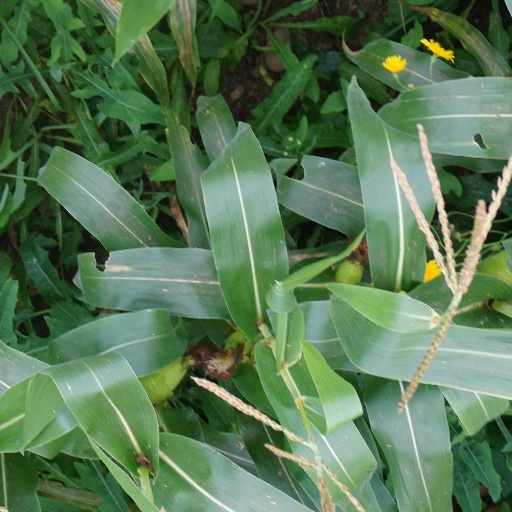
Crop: maize; corn